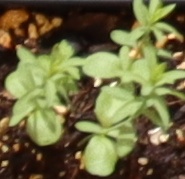
Label: Flax